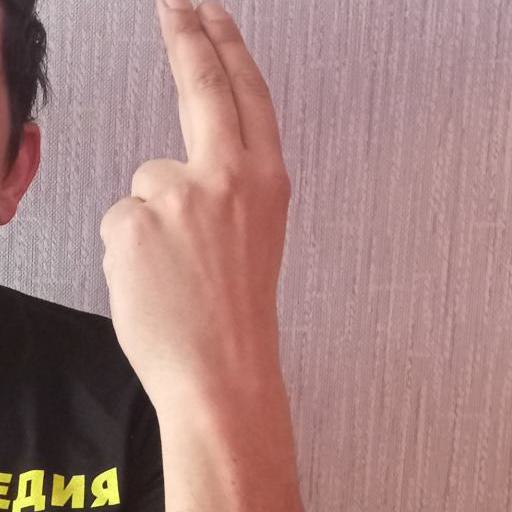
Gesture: two_up_inverted